Norman Day

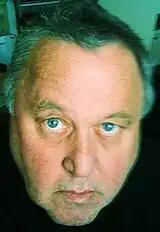
Norman Day

Dr Norman Kingwell Day (born 25 March 1947, in Melbourne, Australia) is an architect, educator, and writer.